Knut Wigert

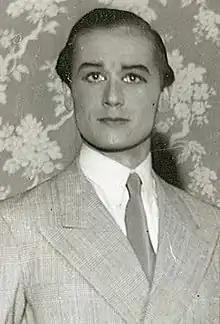

Knut Kirsebom Wigert (3 October 1916 – 14 June 2006) was a Norwegian actor, known for his many Ibsen roles and the establishment of an Ibsen museum in Oslo.